Moore Creek (California)

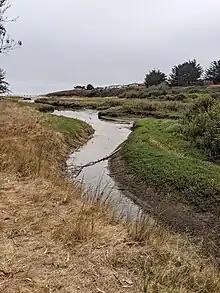
Moore Creek at Natural Bridges State Beach

Moore Creek is a short ephemeral stream in Santa Cruz, California, that drains the lower UCSC campus and empties into the Pacific. On its course from the Moore Creek Preserve, it runs through Antonelli Pond by the UCSC Administration Building, then through a tidal wetland to the ocean at Natural Bridges State Beach.